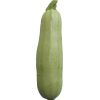
Label: zucchini